Pandalam dynasty

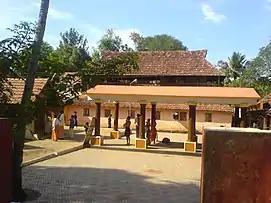
Pandalam Valiyakoikkal Sastha temple

The temple situated on the banks of Achankovil river was the family temple of Pandalam kingdom, built in the traditional architectural styles of Kerala. It was built by Rajasekhara raja after returning from Sabarimala for daily worships of Ayyappa. The shrine is placed within the palace premises. A "Salagramam" (sacred stone) is installed here instead of an idol. The holy Thiruvabharanam procession to Sabarimala begins from this temple every year on 28th of "dhanu" before the Makaravilakku festival hosted in the month of "Makaram".